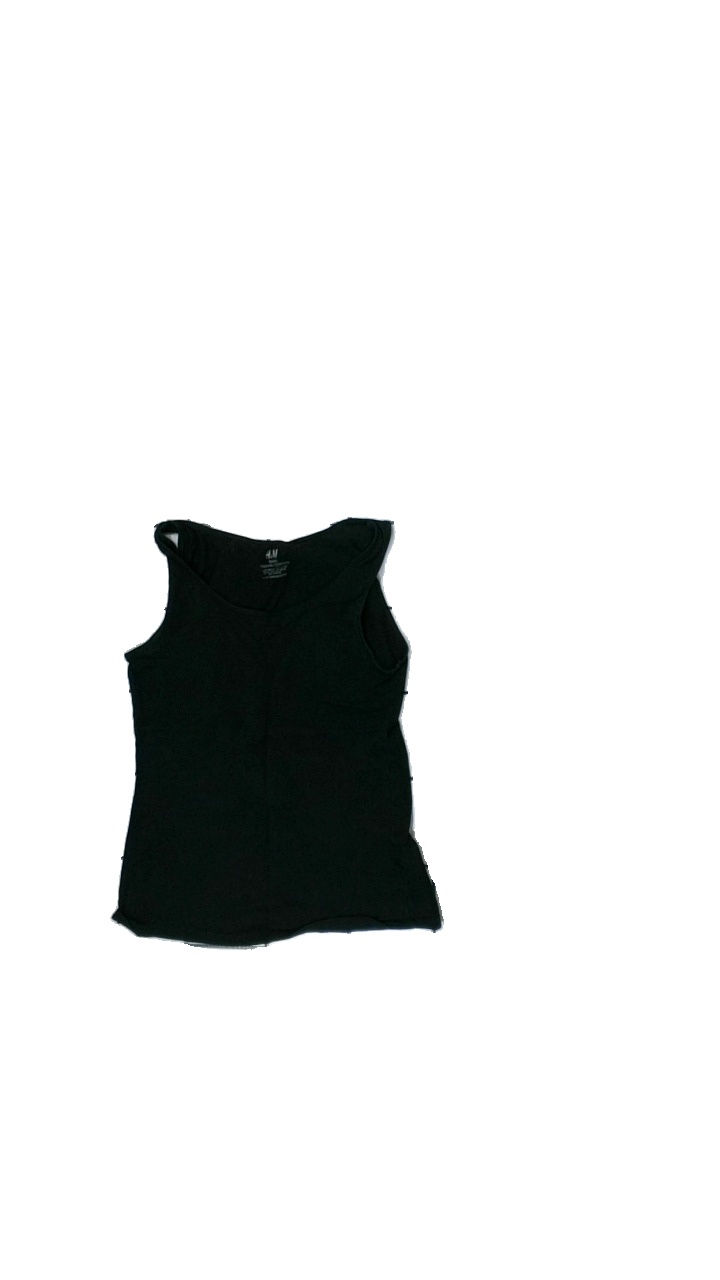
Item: Tank Top (Children)
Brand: Lindex
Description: Broken elastane
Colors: Black
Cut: Tight, C-collar
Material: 100% Cotton
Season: All
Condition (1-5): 2
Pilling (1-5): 5
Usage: Recycle
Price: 50-100